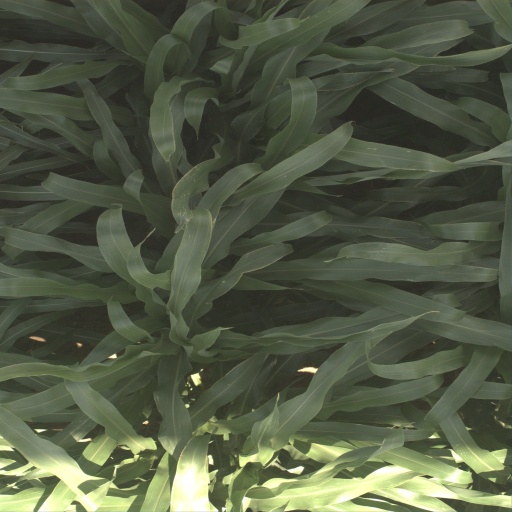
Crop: sorghum